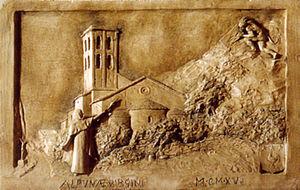
La Vierge arrête avec sa quenouille la pierre que le diable voulait jeter sur sa chapelle
La chapelle Notre-Dame d'Aubune est une chapelle romane située à Beaumes-de-Venise dans le département français de Vaucluse en région Provence-Alpes-Côte d'Azur.